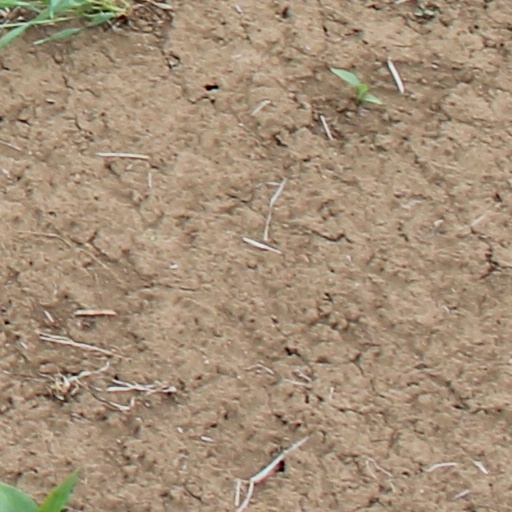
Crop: wheat